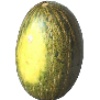
Label: Melon Piel de Sapo 1